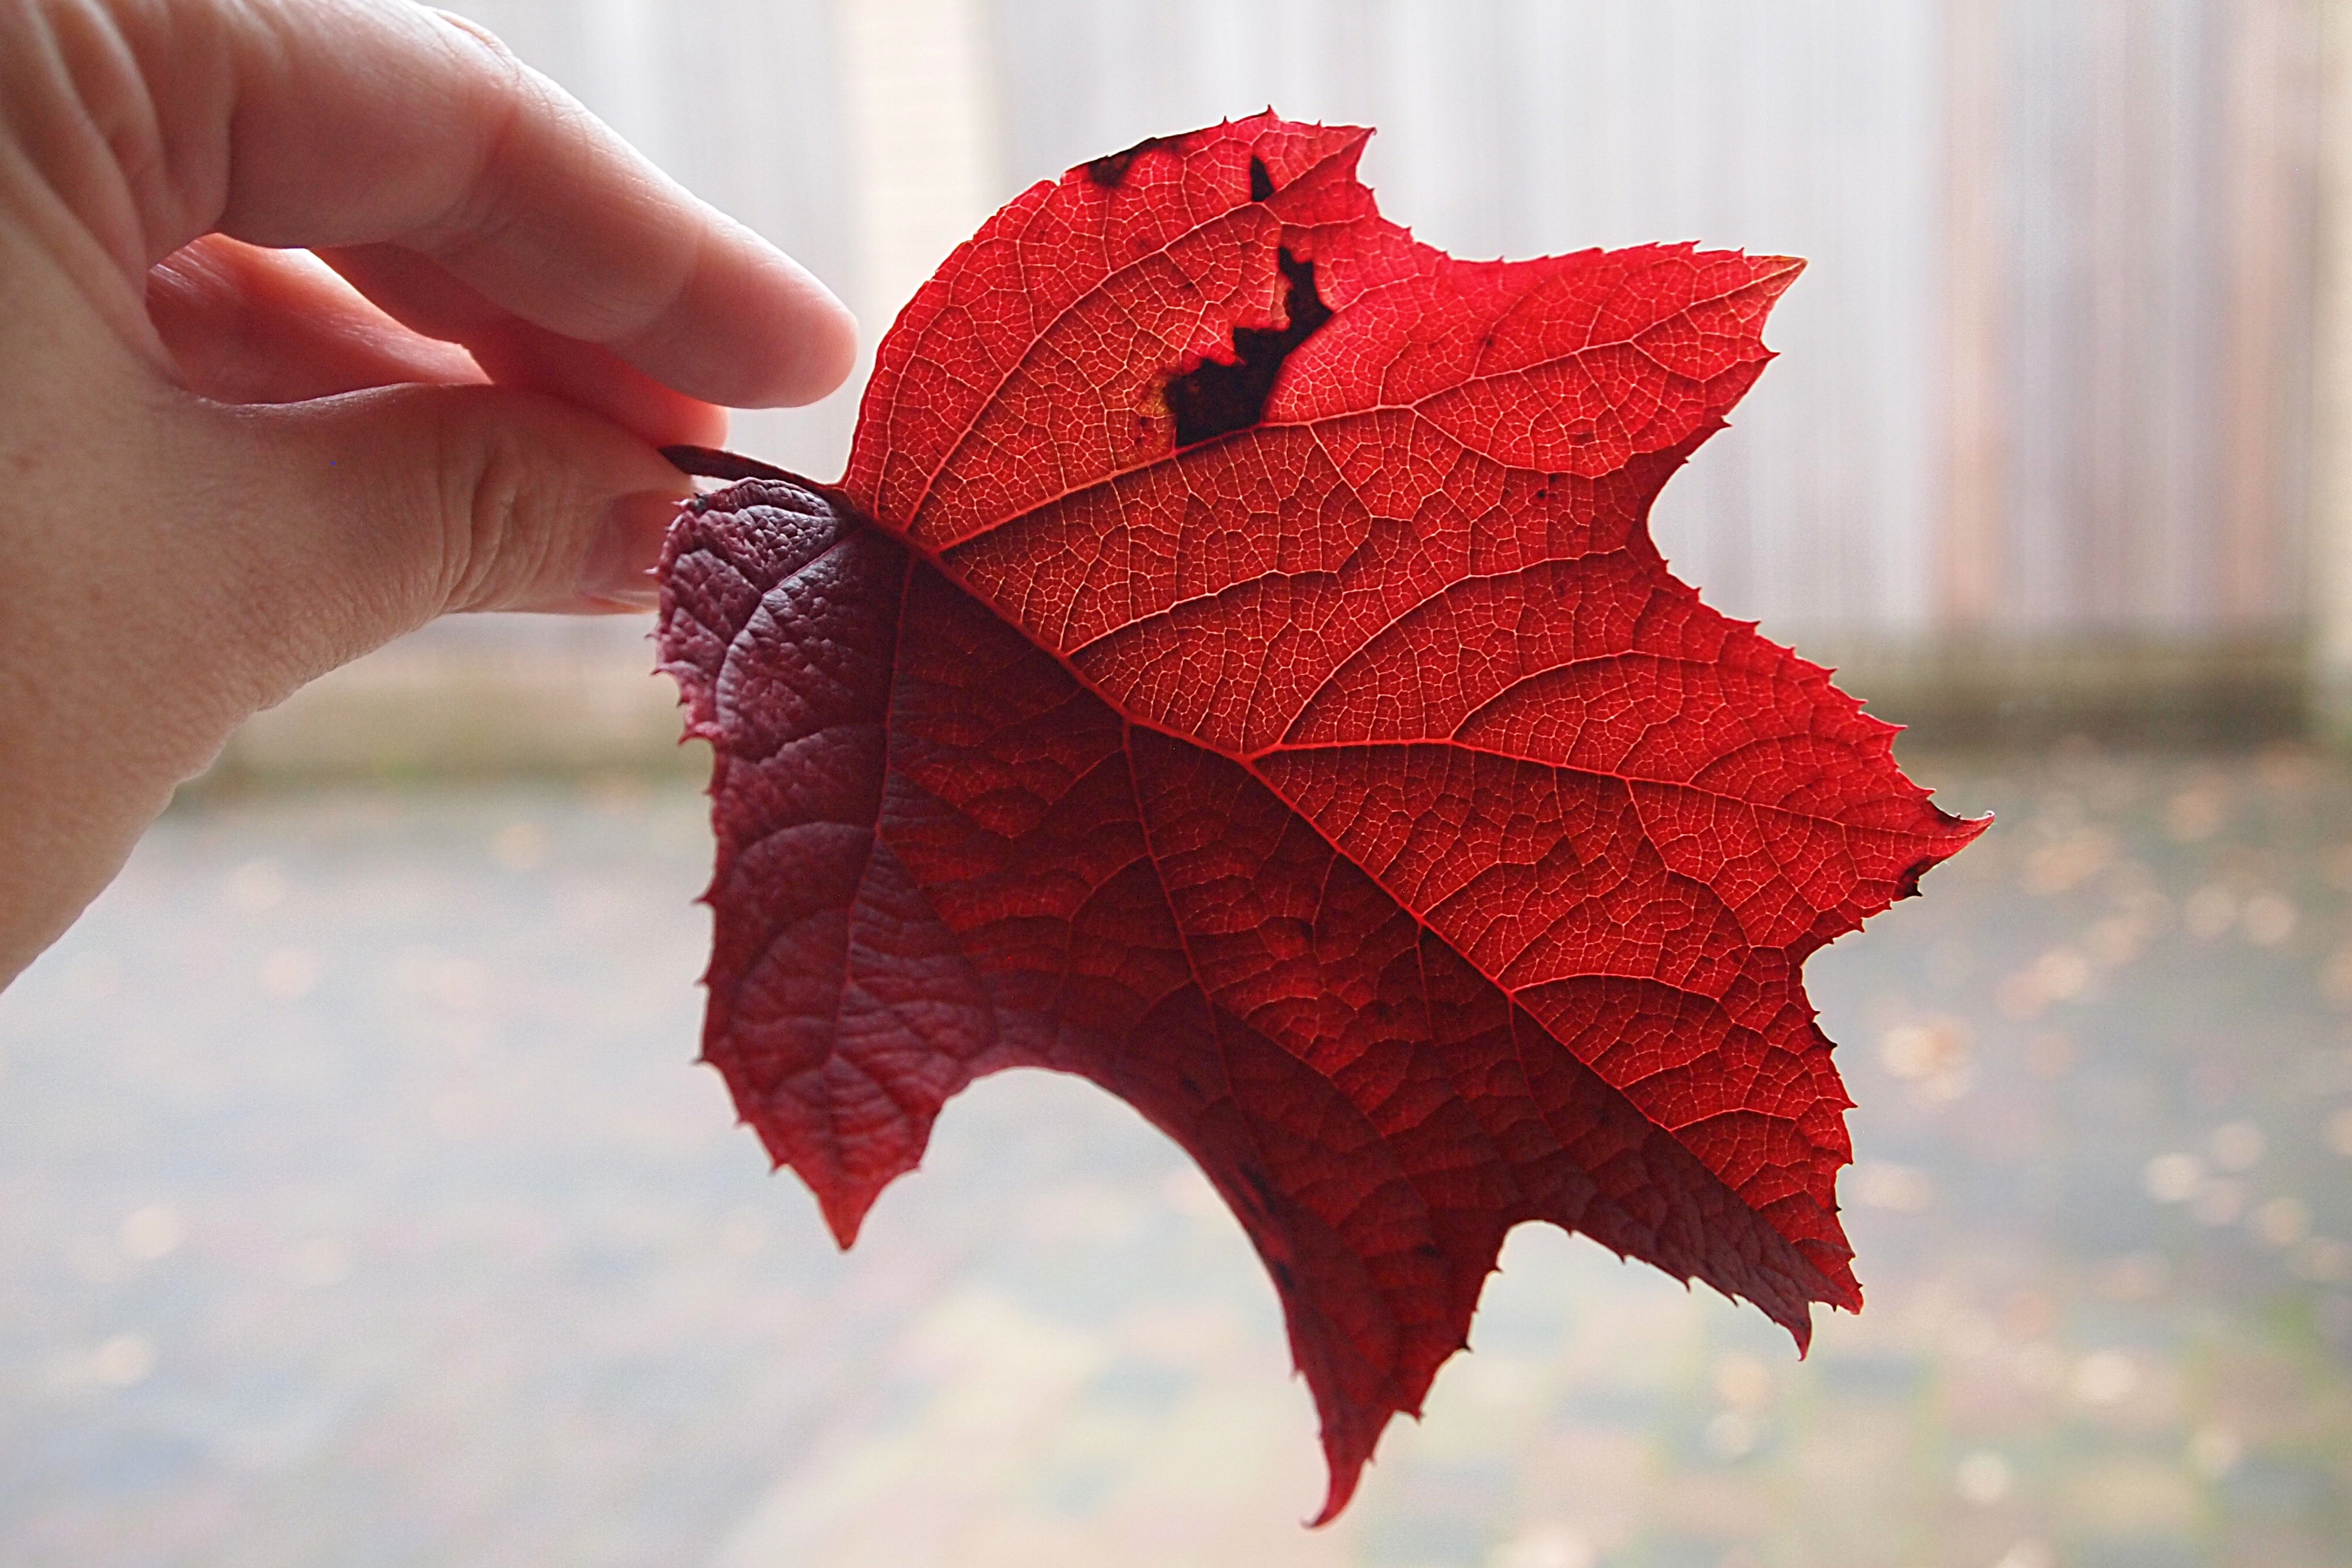
hand, tree, branch, plant, leaf, flower, petal, pavement, red, color, autumn, garden, pink, season, maple tree, maple leaf, close up, fingers, organ, macro photography, red autumn leaf